Tell Chuera

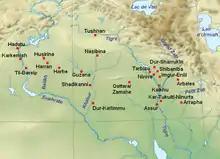
Map of area in Middle Assyrian times

Tell Chuera was settled in the Early Bronze (3rd millennium BC), and again in the Late Bronze (Late 2nd millennium BC).